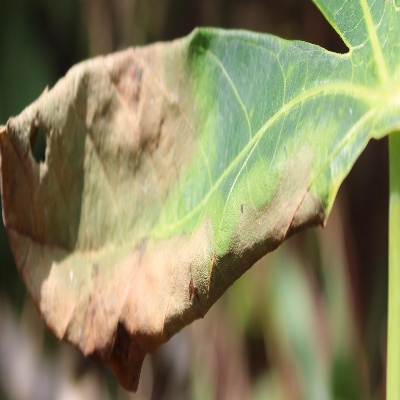
Crop: Cassava
Condition: bacterial blight